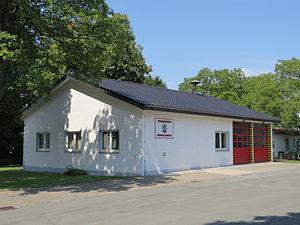
Le camp de concentration de Niederhagen est un camp de concentration nazi à la périphérie de Büren-Wewelsburg créé en septembre 1941.